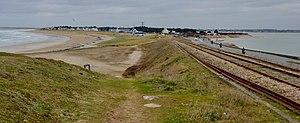
L'isthme de Quiberon vu depuis le fort de Penthièvre
La presqu'île de Quiberon est une presqu'île française située dans le Morbihan, en région Bretagne.
Le fort de Penthièvre est un ouvrage fortifié située sur la commune de Saint-Pierre-Quiberon dans le Morbihan en France.